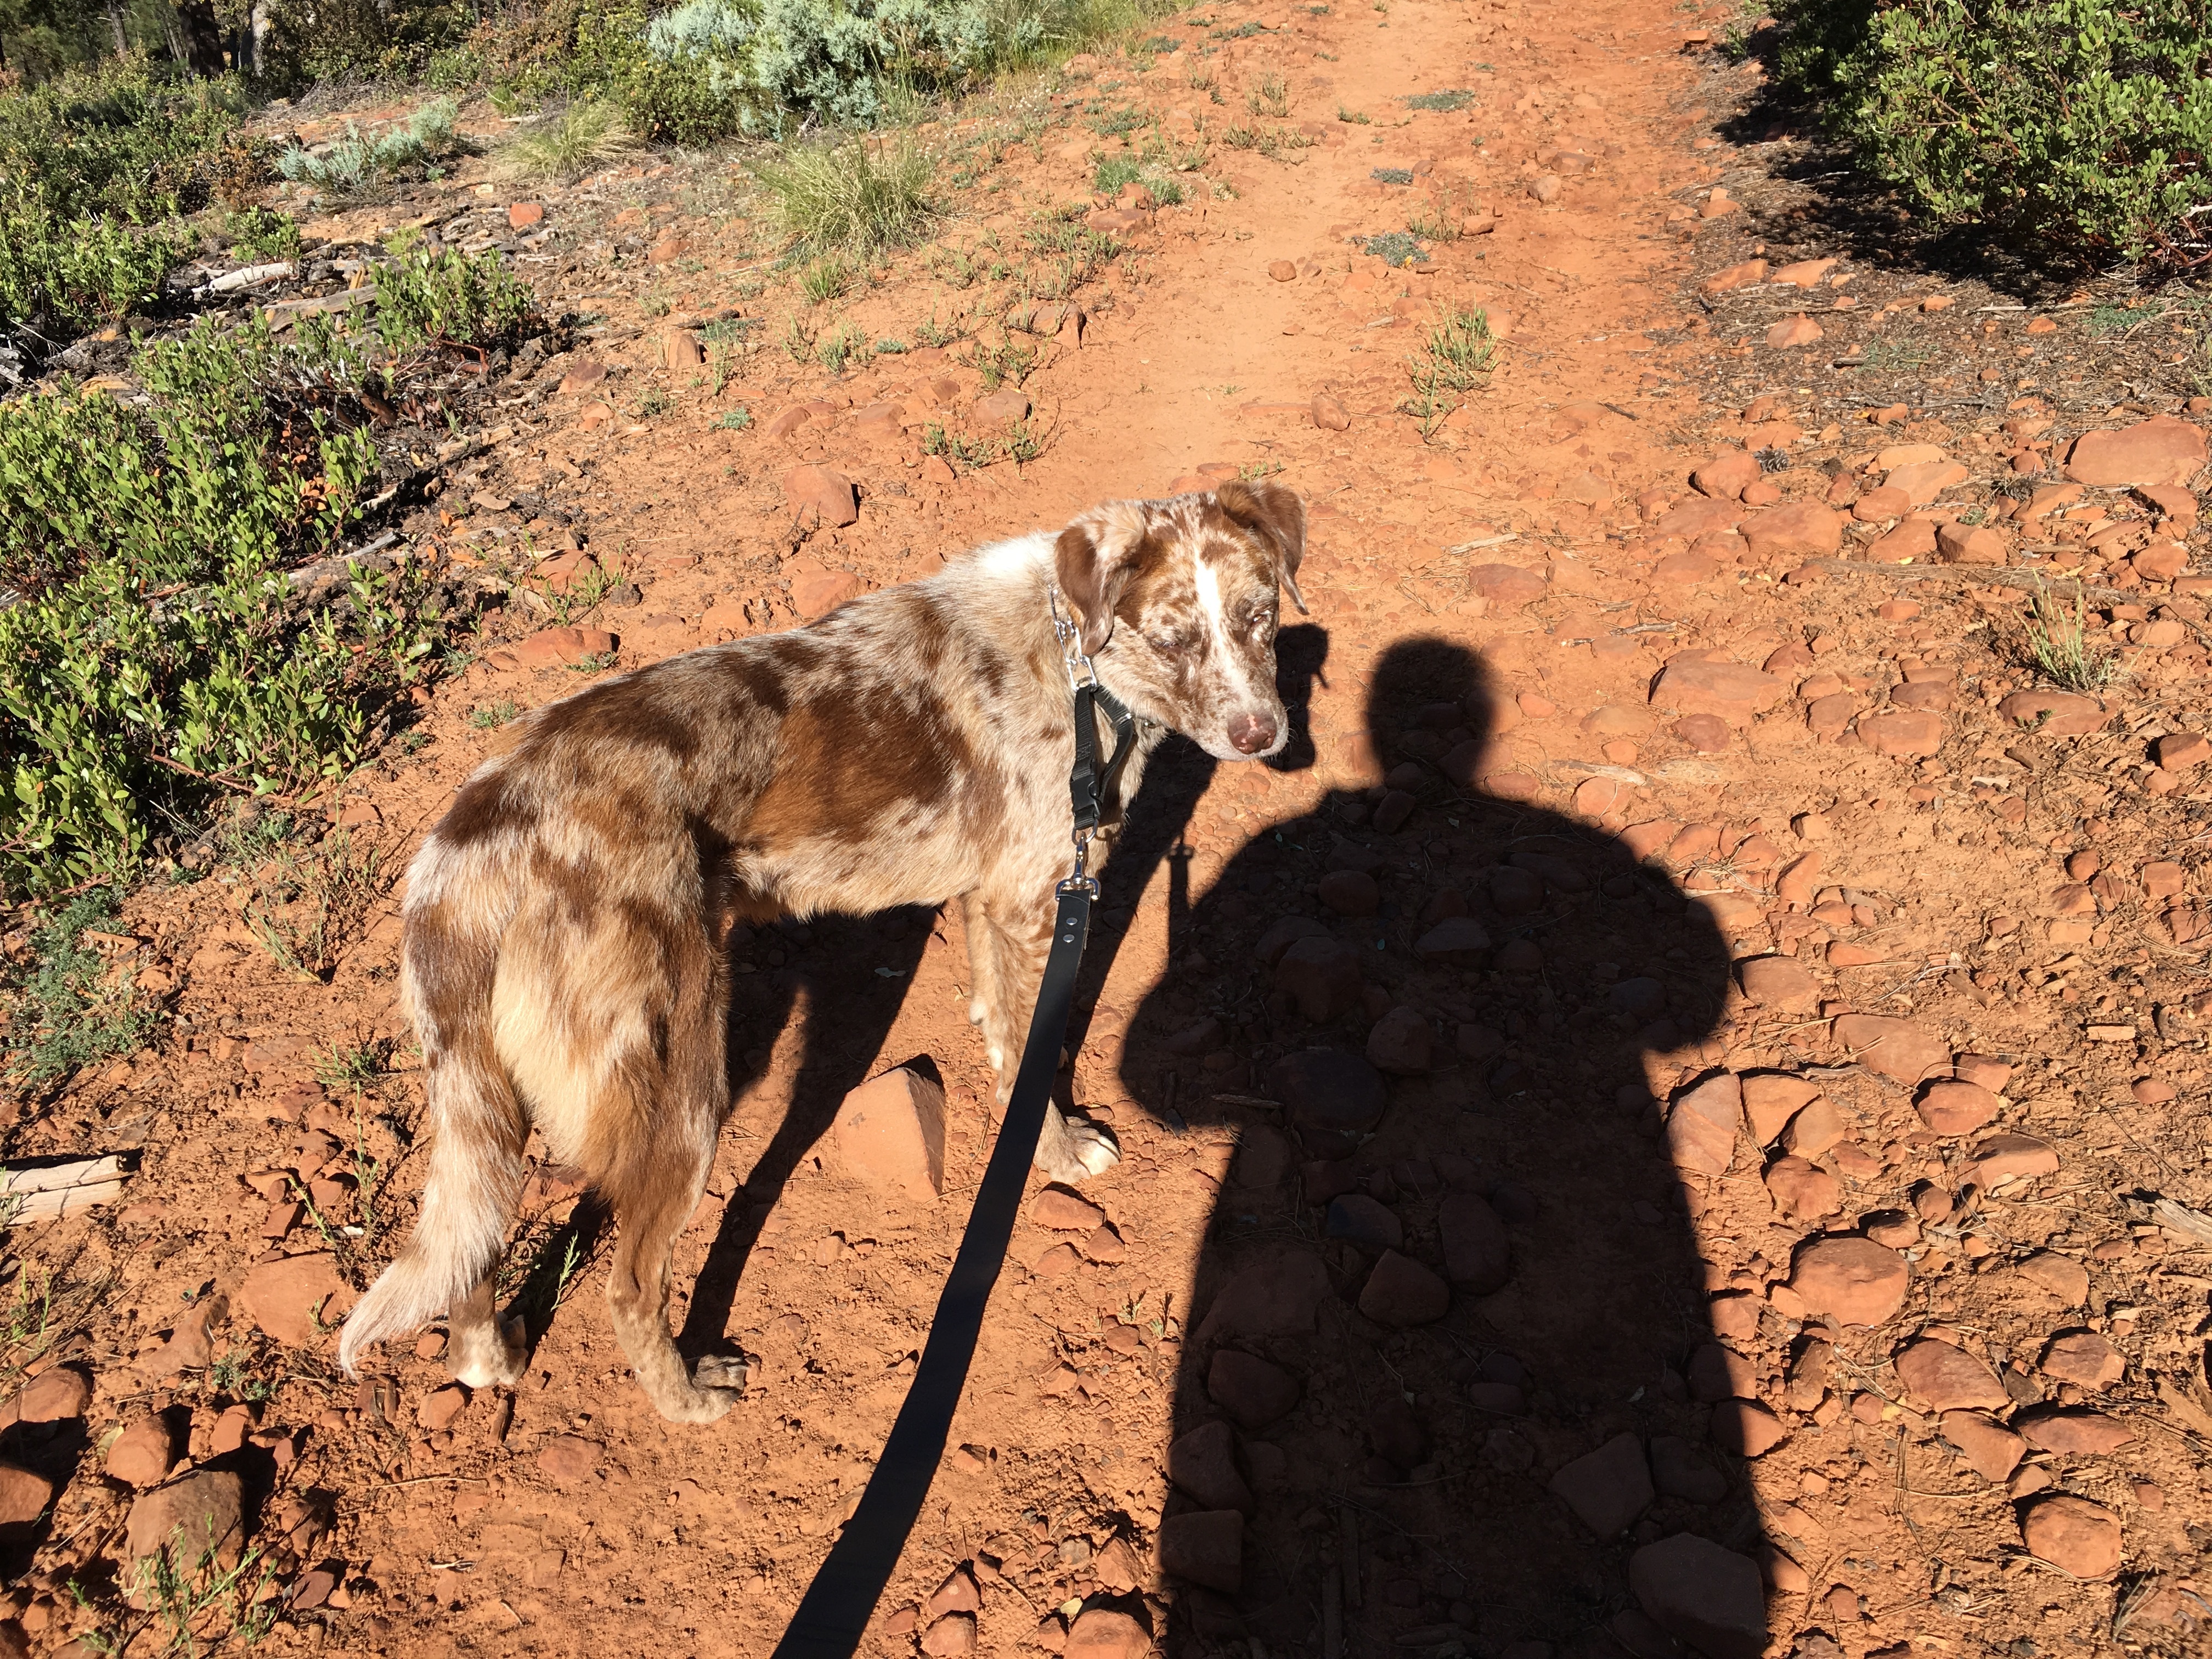
dog, wildlife, mammal, fauna, hound, sports, vertebrate, felix, street dog, dog like mammal, animal sports, dog sports